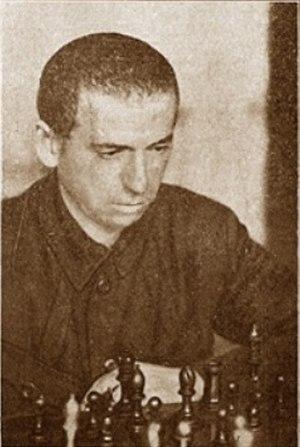
L’histoire des championnats d'échecs d'URSS s'étend de 1920 à 1991. Ceux-ci ont été les plus forts championnats nationaux d'échecs qui aient existé.
Boris Markovitch Verlinski est un maître international soviétique du jeu d'échecs d'origine ukrainienne. Il a été l'un des meilleurs joueurs soviétiques dans les années 1920 et dans les 20 meilleurs joueurs mondiaux en 1926. Il était sourd et muet.